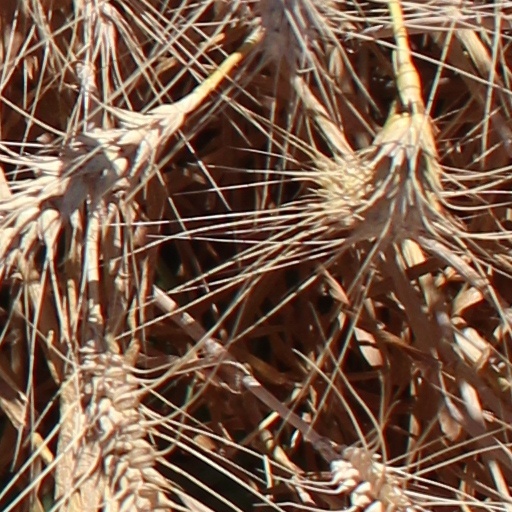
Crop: wheat